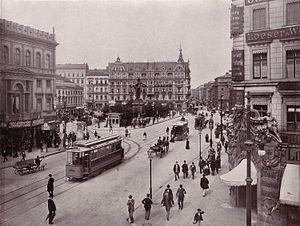
L'Alexanderplatz [ʔalɛkˈsandɐˌplat͡s] est une place de Berlin. Située dans le quartier Mitte, dans la partie est de la ville, l'Alex, comme la surnomment les Berlinois, est un des principaux centres d'activité de Berlin. La place est fréquentée quotidiennement par 300 000 personnes. Elle tient son nom de la visite que fit à Berlin l'empereur russe Alexandre Iᵉʳ en 1805.